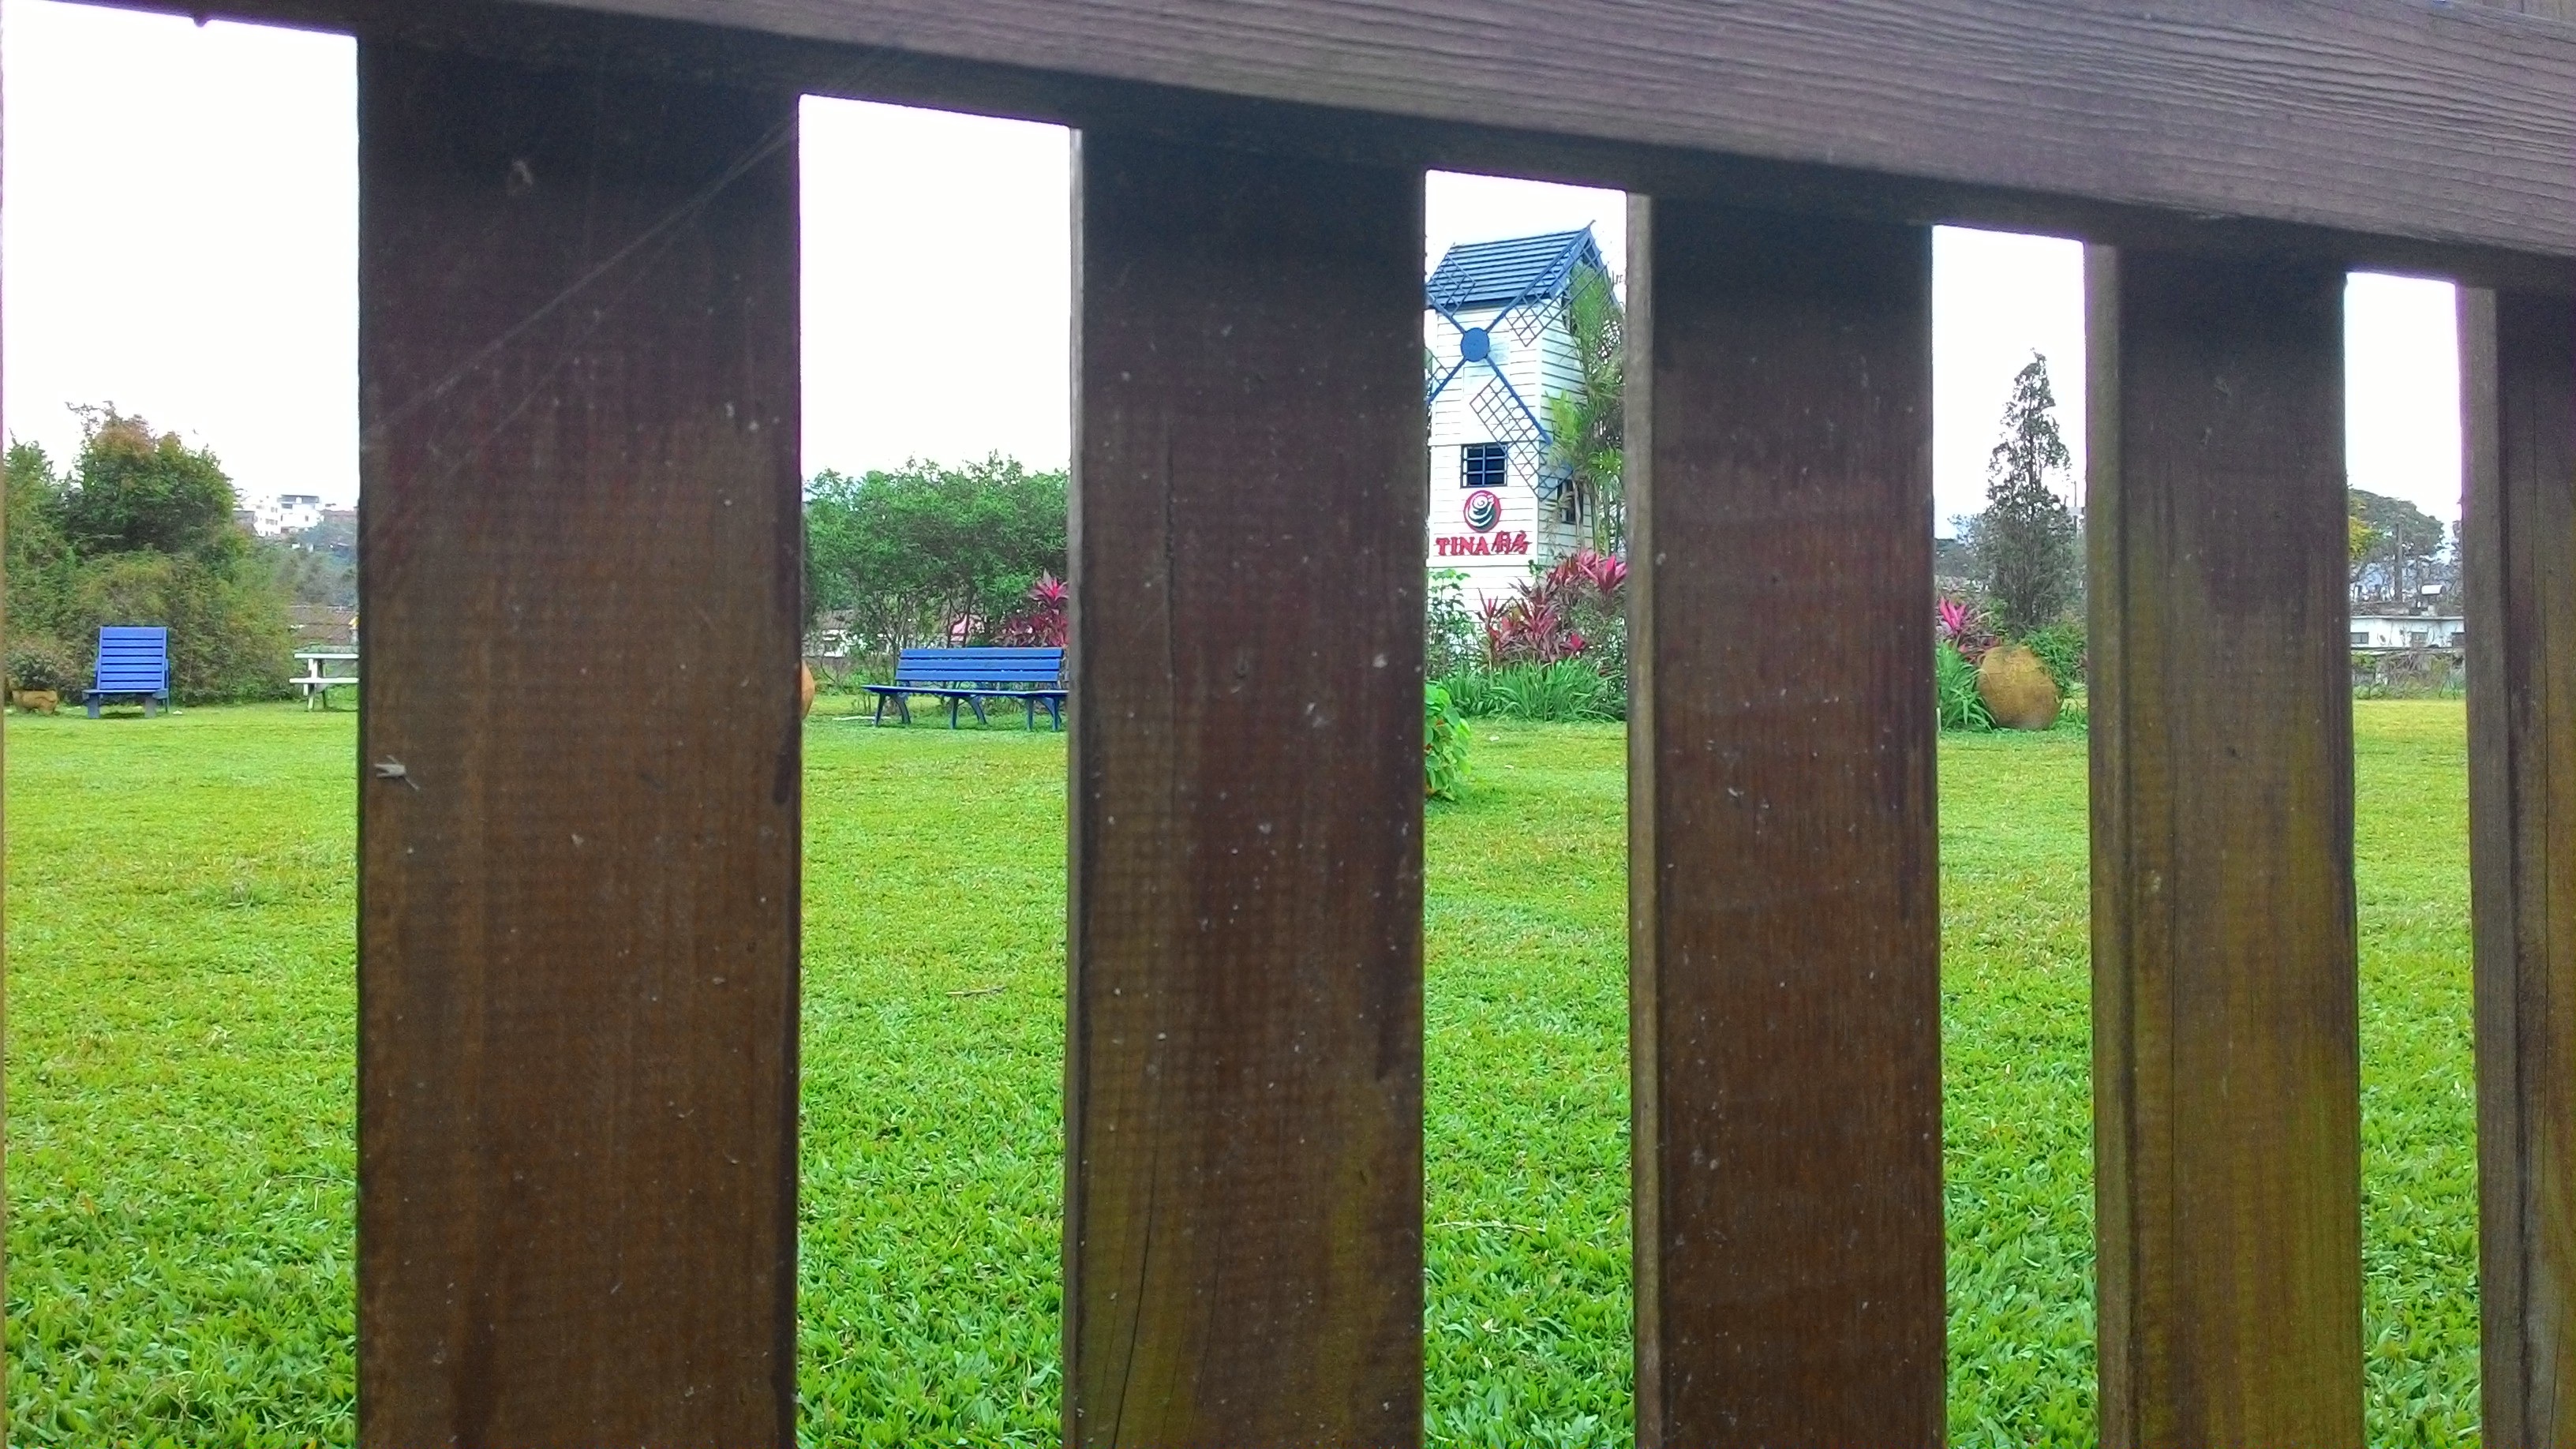
fence, structure, wood, window, wall, facade, property, estate, outdoor structure